Hiram Booth

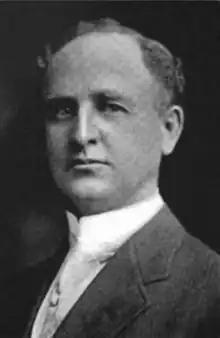

Hiram Evans Booth (October 25, 1860 – July 9, 1940) was a Utah State Senator and United States Attorney.